Tornadoes of 2022

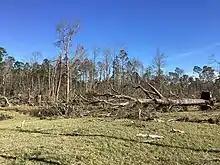
Low-end EF3 tree damage near the small community of Tibbie, Alabama.

On April 29, a moderate risk for severe weather was issued for portions of eastern Kansas and southern Nebraska, including a 15% risk of tornadoes. Later that evening, several tornadoes struck the central Great Plains, most of which were weak. This included an EF1 tornado near St. George, Kansas that caused roof damage to a house and an outbuilding, destroyed a windmill and a carport, flipped irrigation pivots, and snapped trees. Another EF1 tornado passed near Herington, damaging the roofs of homes, destroying silos and outbuildings, and snapping trees in the town of Parkerville before dissipating. The most significant tornado of the event was a well-documented and destructive EF3 tornado that tore through Andover, Kansas, causing major structural damage to a YMCA branch, tossing vehicles, and destroying numerous homes. An elementary school in Andover was also damaged, a pet supplies shop was obliterated, and many trees were snapped or debarked. Three people were injured and 1,074 buildings were damaged in and around Andover, 321 of which were destroyed.. There were also three indirect injuries and total damage was $41.5 million. On October 26, 2022, at the AMS 30th Conference on Severe Local Storms, the European Severe Storms Laboratory presented evidence that this EF3 tornado potentially had winds of at least using photogrammetry. At the conference, they also showed a graphic of the measured instantaneous wind gust matching within the range of IF4 and IF5 on the International Fujita scale, which does have a wind speed measurement damage indicator. A multiple-vortex EF1 tornado also destroyed barns and outbuildings near Rosalia, east of El Dorado, and caused minor damage within the town of Rosalia itself before dissipating. Farther north, a few weak tornadoes also touched down in Nebraska, and severe storms impacted Iowa and Missouri as well, where reports of hail and damaging straight-line winds were received.